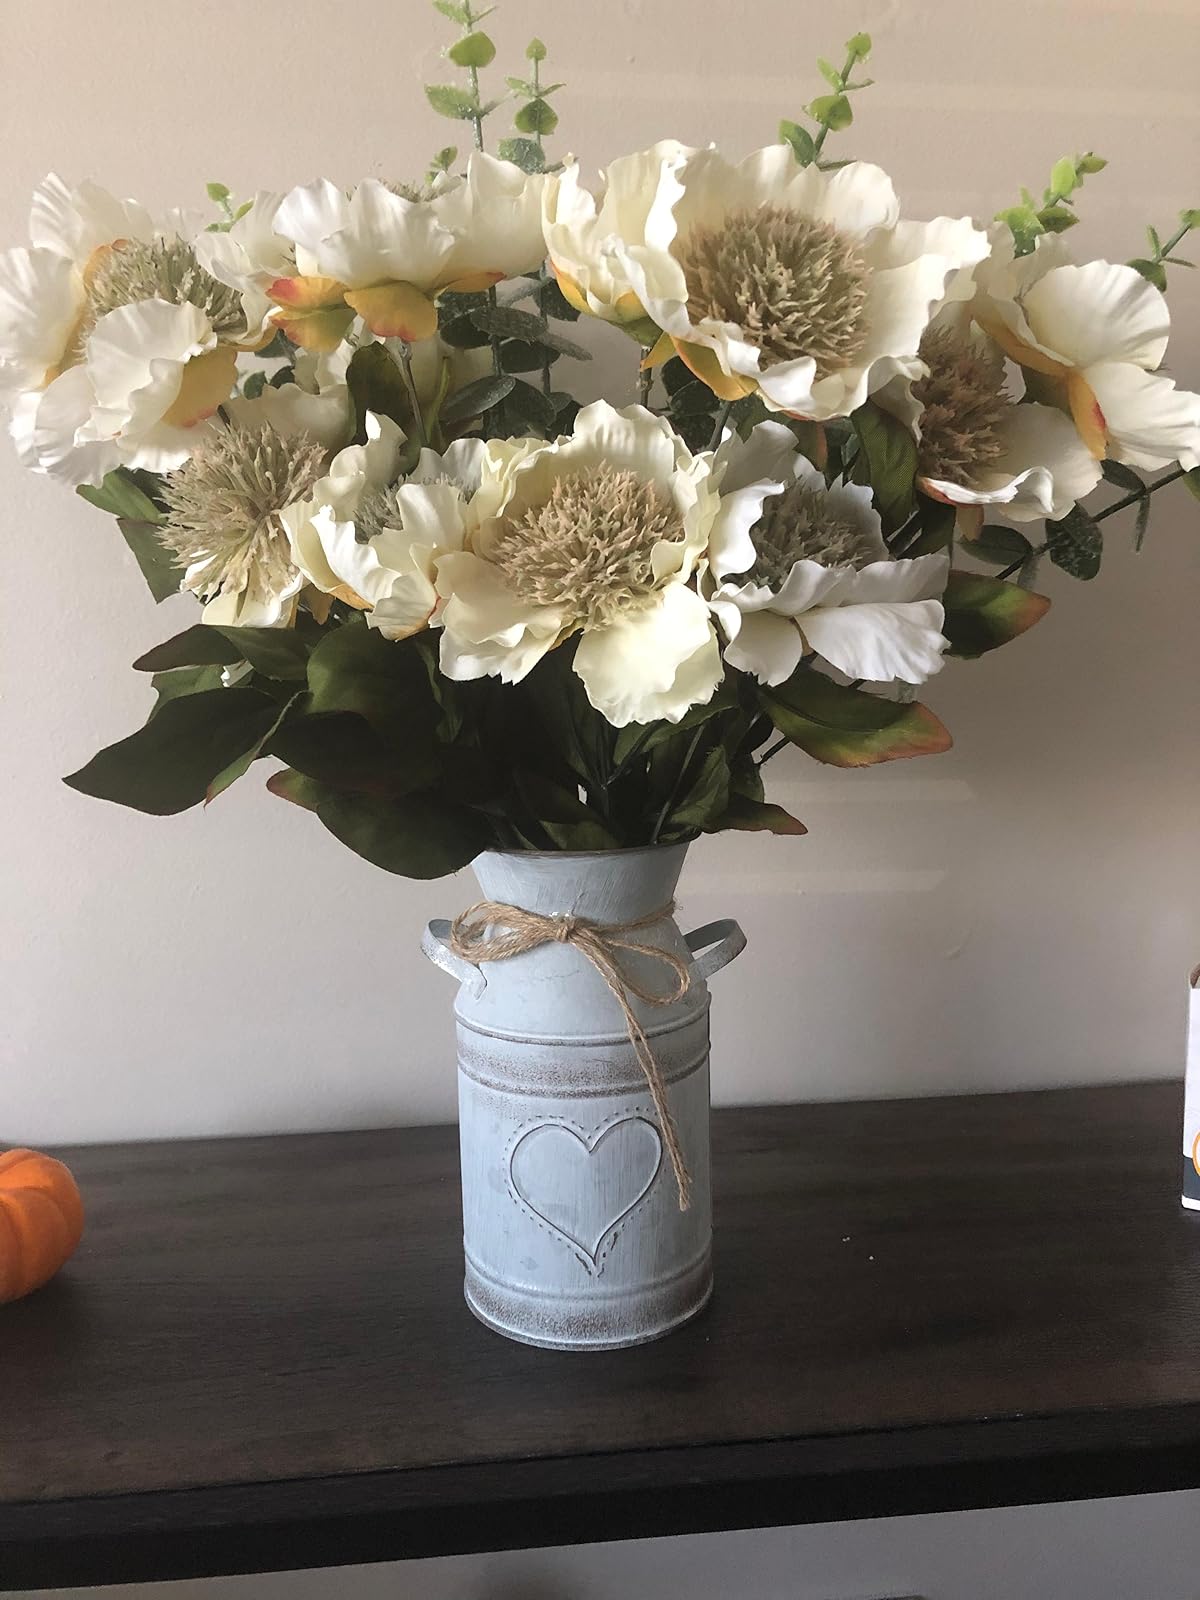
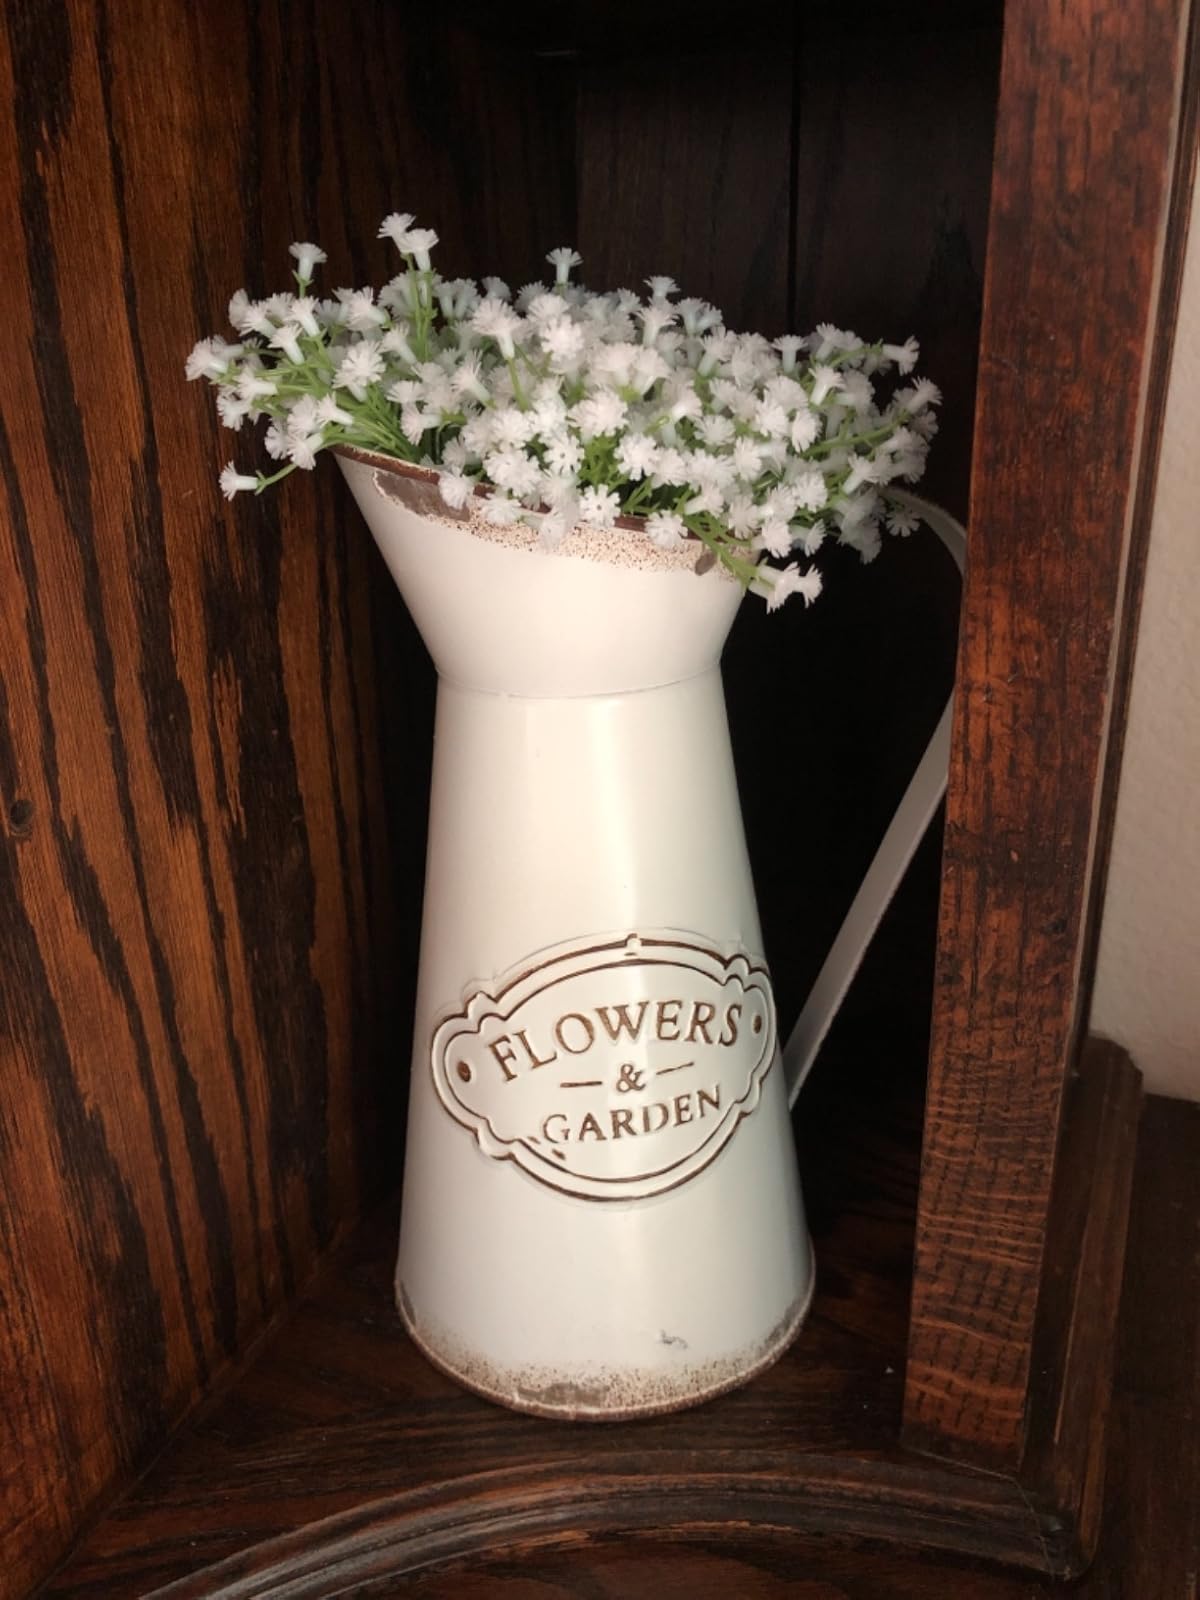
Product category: vase
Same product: no